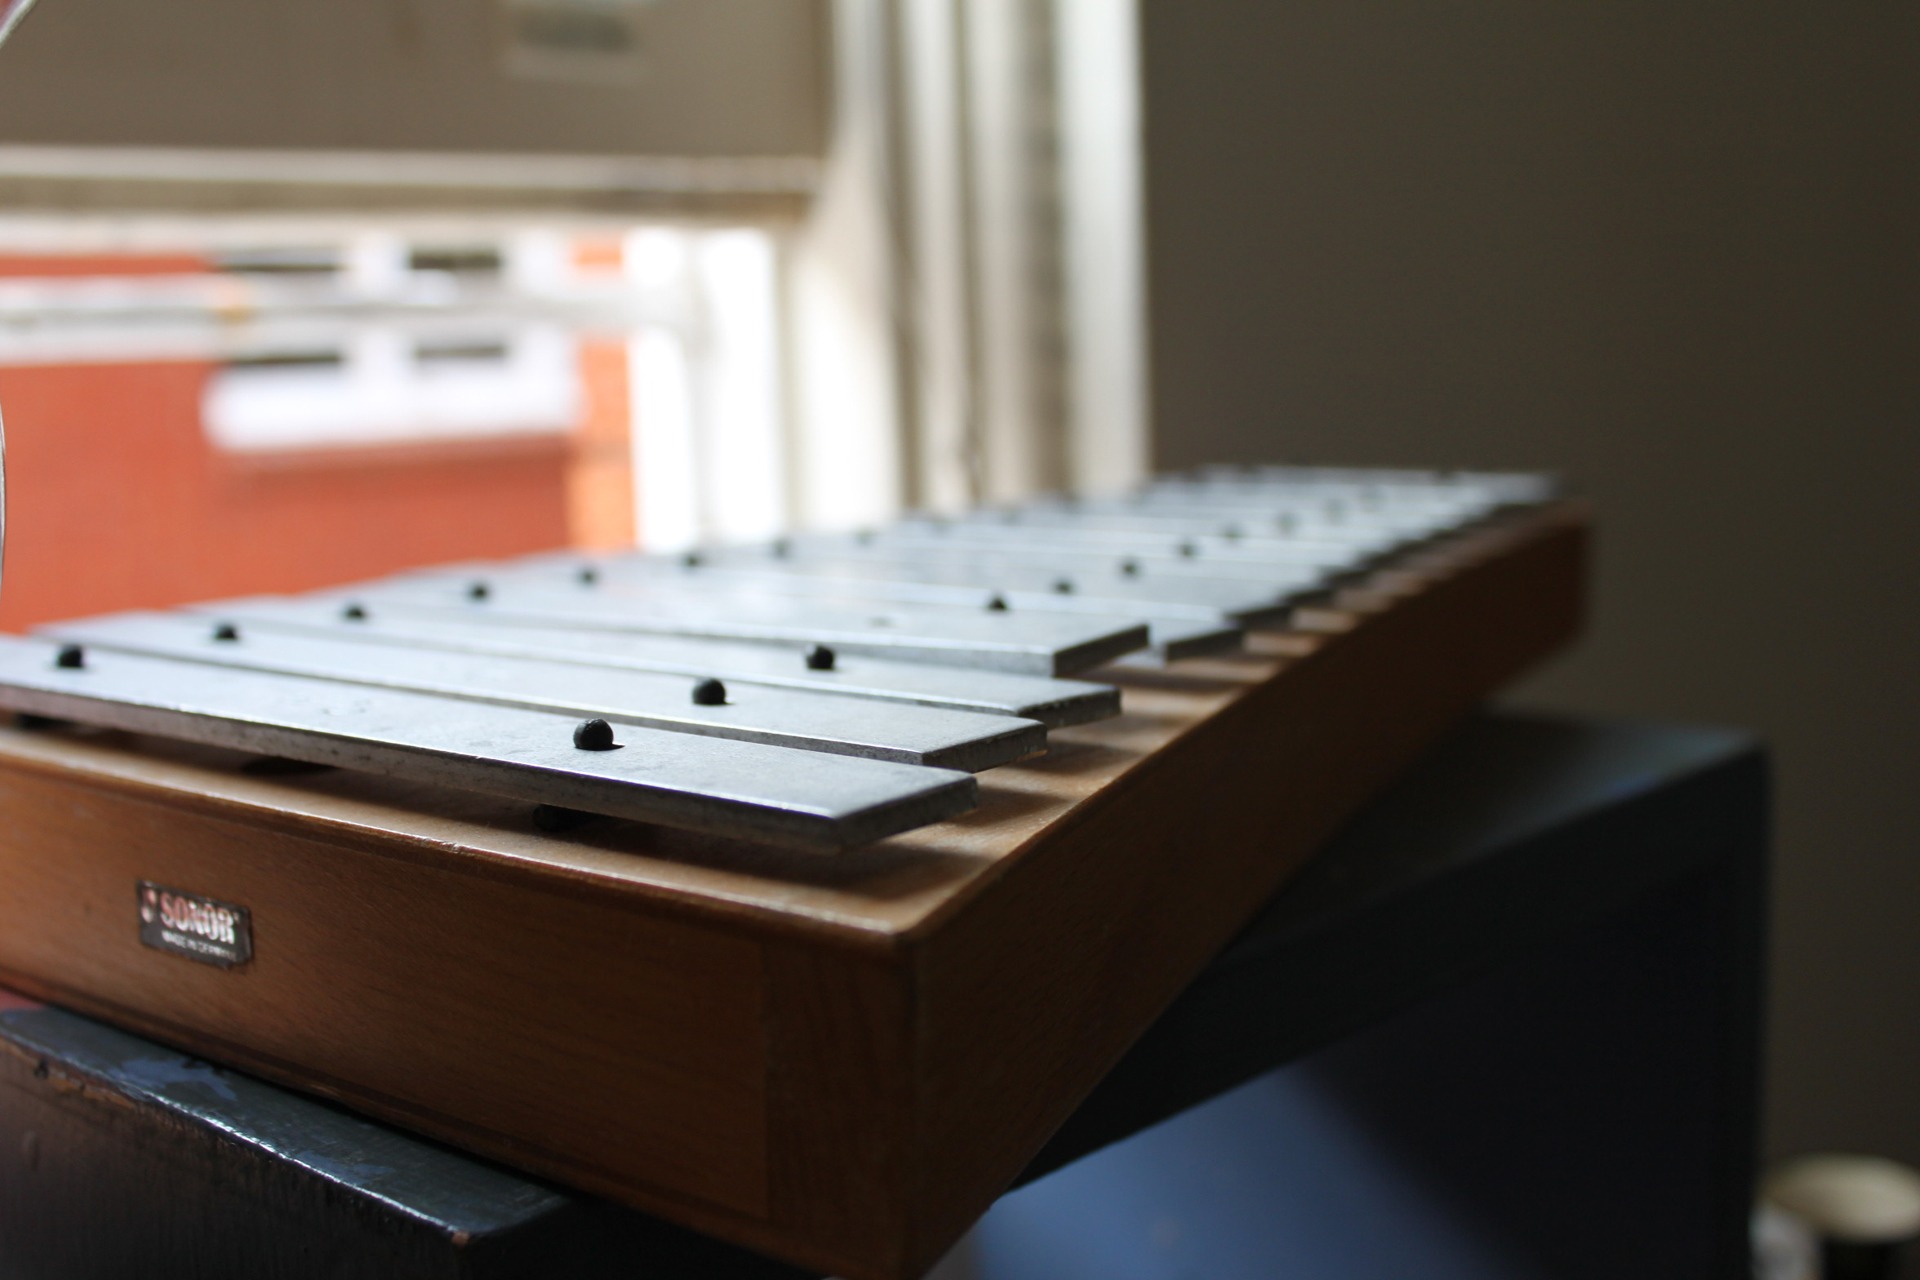
music, guitar, equipment, instrument, piano, acoustic, musical instrument, percussion, musical, keys, sound, entertainment, notes, xylophone, string instrument, musical keyboard, electronic instrument, plucked string instruments, folk instrument, vibraphone